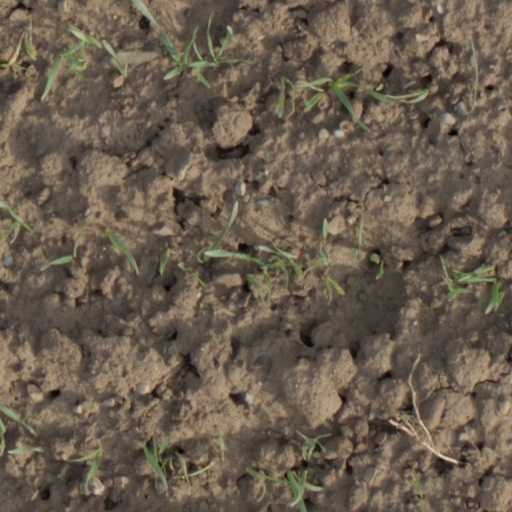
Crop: wheat